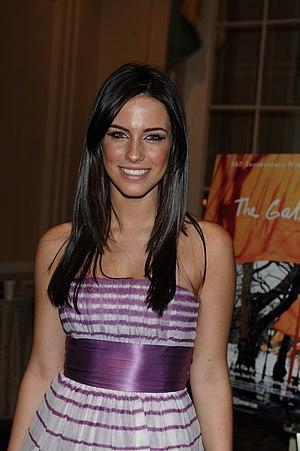
Jessica Suzanne Lowndes, née le 8 novembre 1988 à Vancouver, Colombie-Britannique, Canada, est une actrice, chanteuse et auteure-compositrice-interprète canadienne.